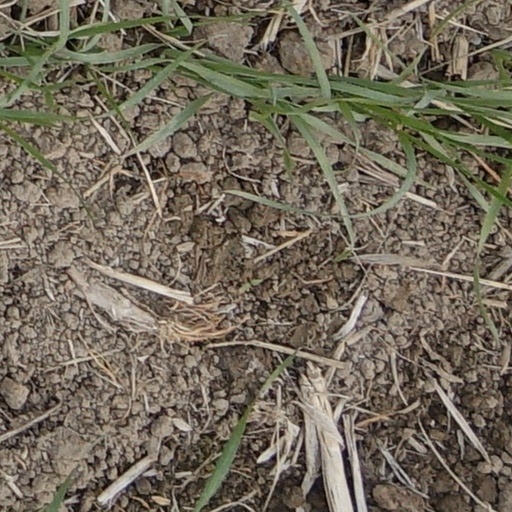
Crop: wheat